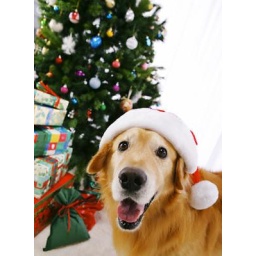
Golden w santa hat by tree